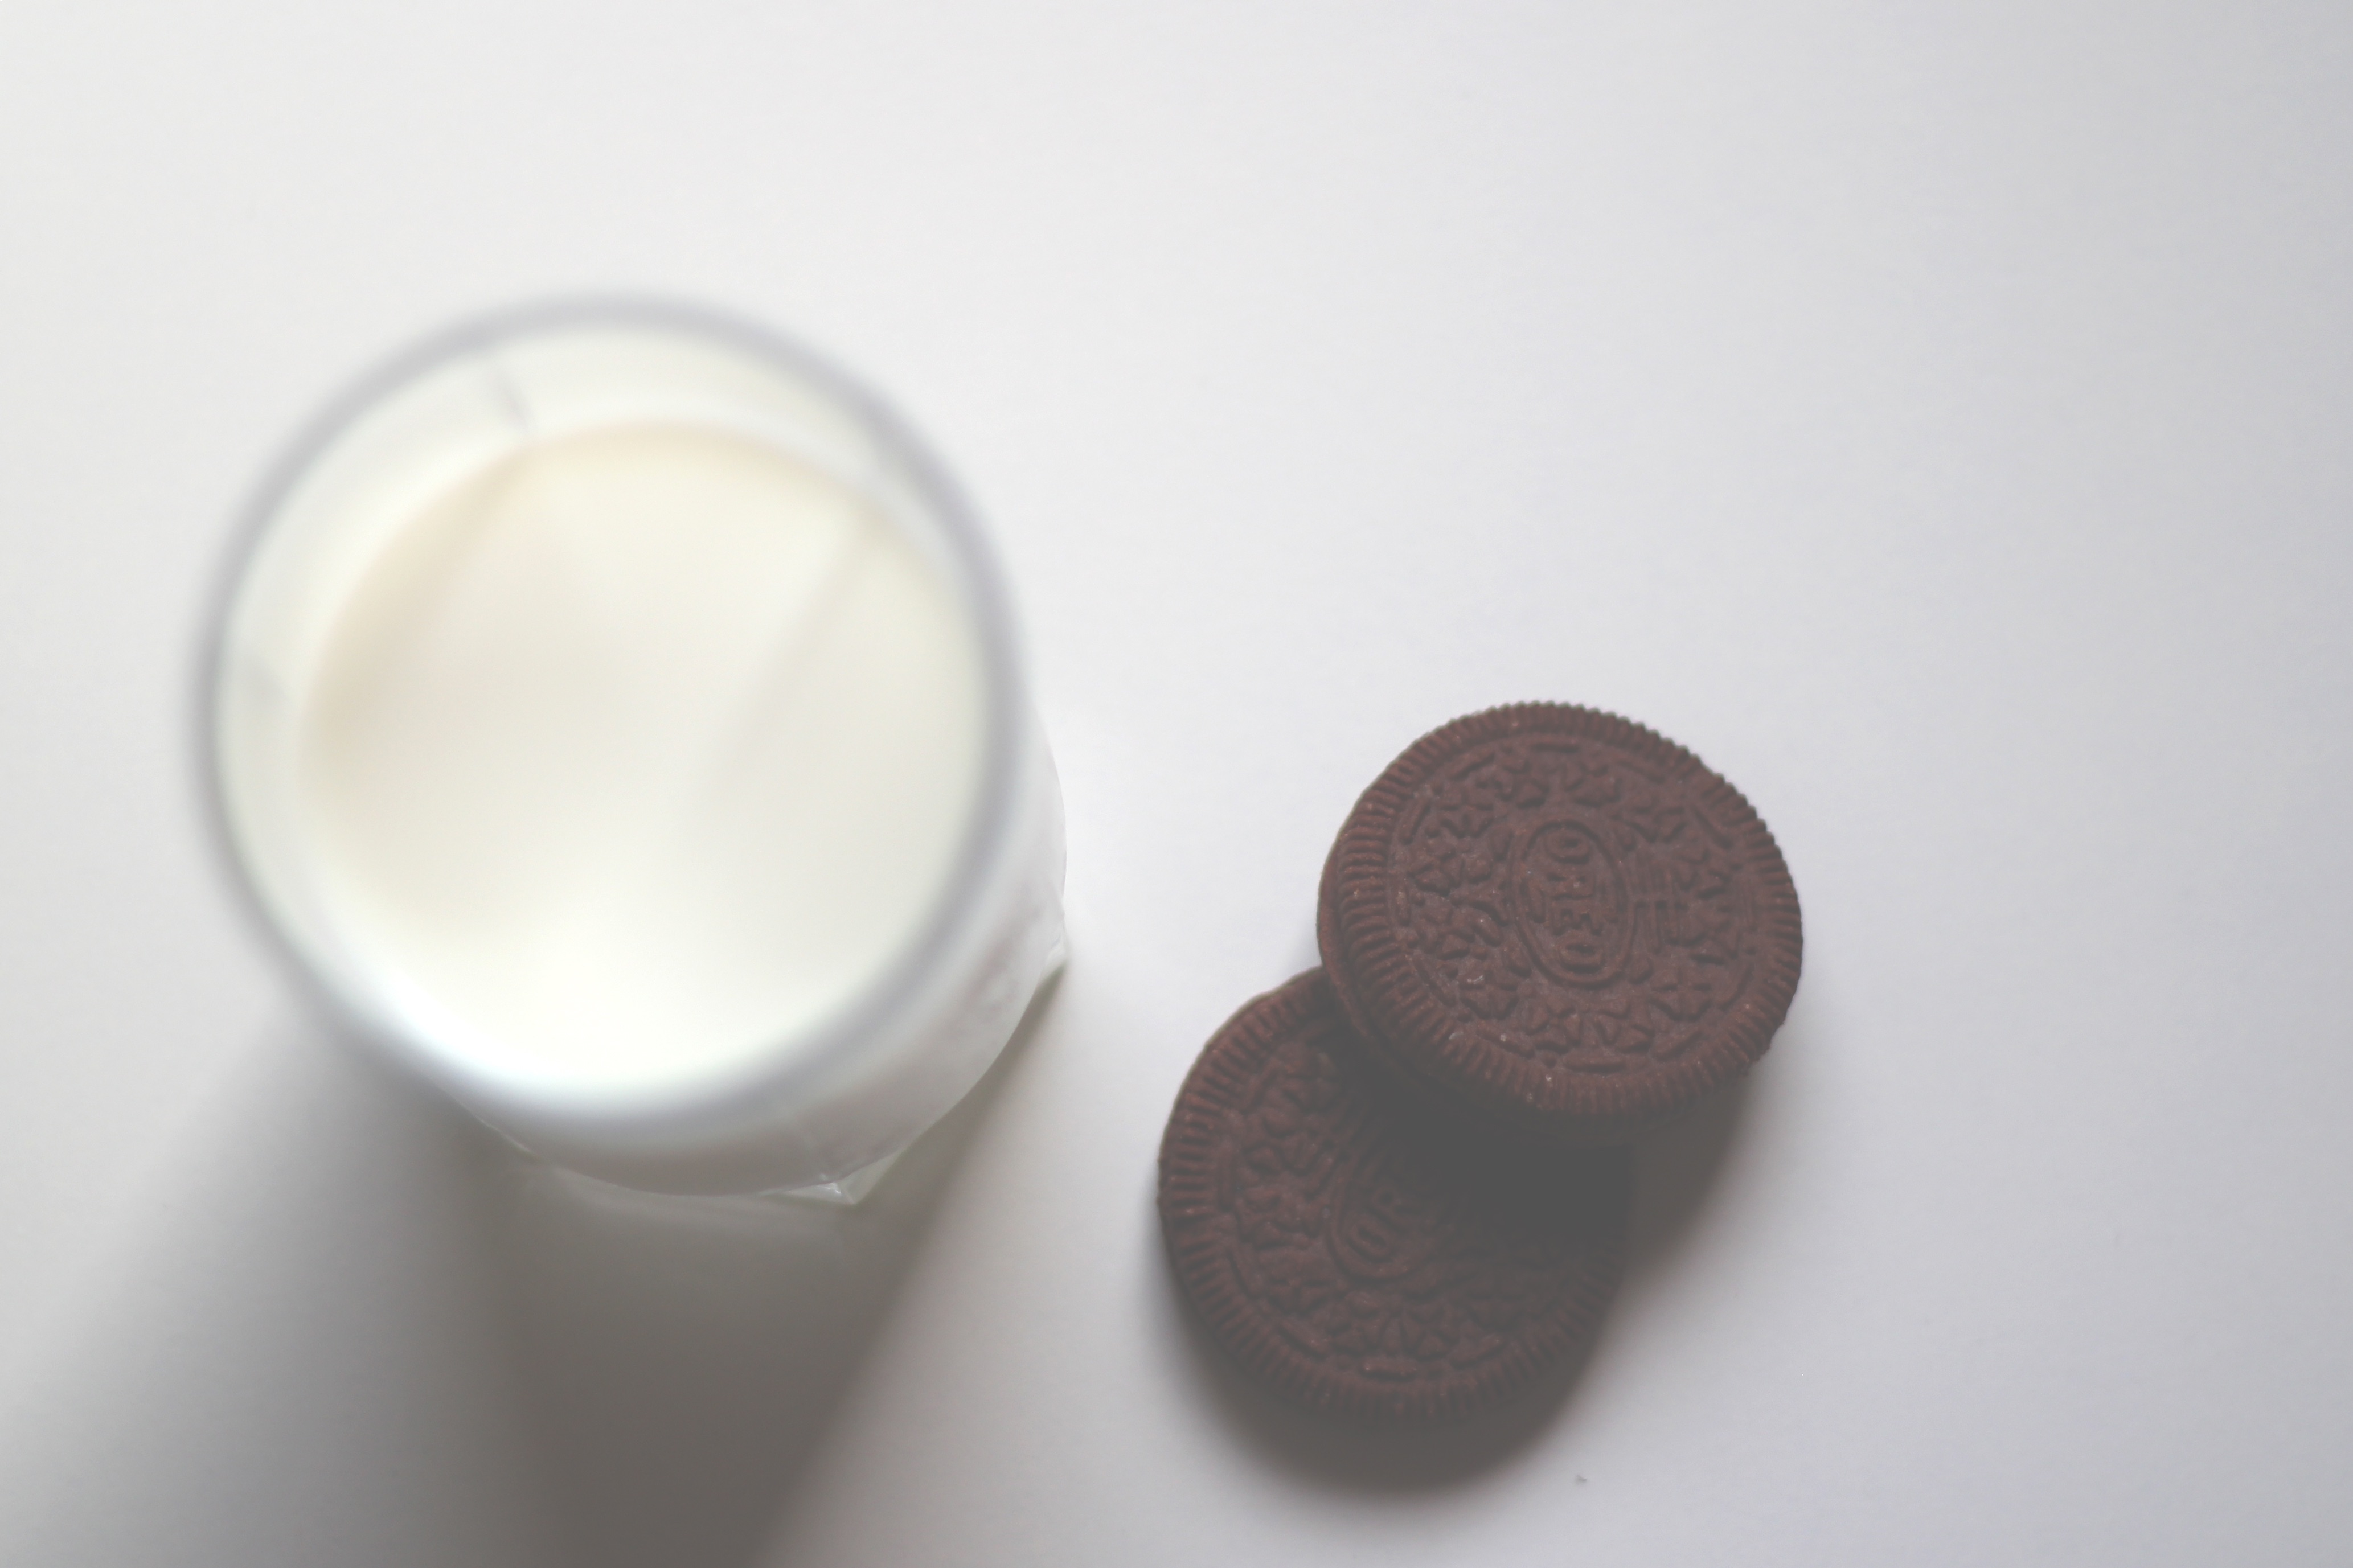
hand, food, lip, human body, eye, skin, organ